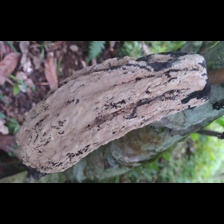
Label: moniliophthora